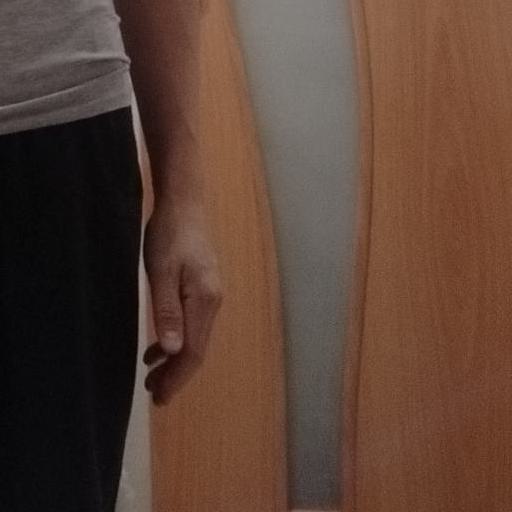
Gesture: no_gesture